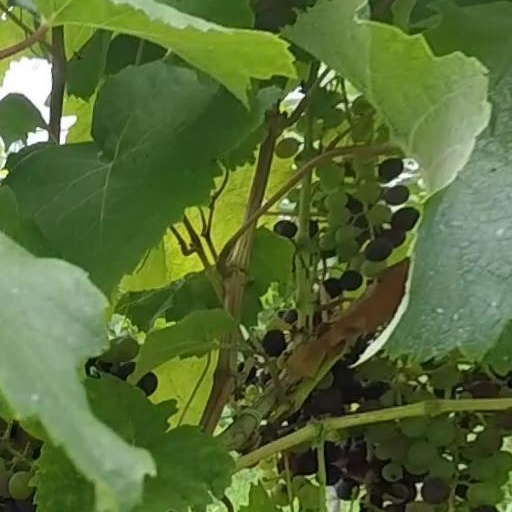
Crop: grape